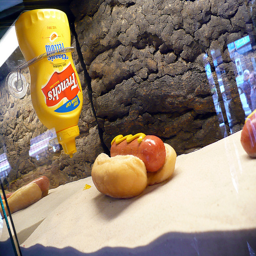
Hot Dog with mustard on it and a bottle of French's Mustard behind it.
Mustard stands upside down near a hot dog on a bun.
Clever mustard dispenser at a hot dog shop
An incarcerated wiener on a hotdog bun held in captivity
A hot dog with mustard applied using an upside down bottle.